Maurice Loebenberg

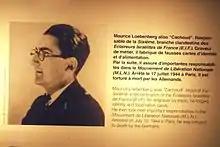
Maurice Loebenberg

Maurice Loebenberg, known by the nom de guerre of Maurice Cachoud (Zurich, June 29, 1916 - July 20, 1944 Paris; arrested 18 July 1944 and tortured to death) was a Jewish member of the French Resistance during World War II. He founded a group that specialized in forging official papers for use by resistance fighters and escaping Jews.